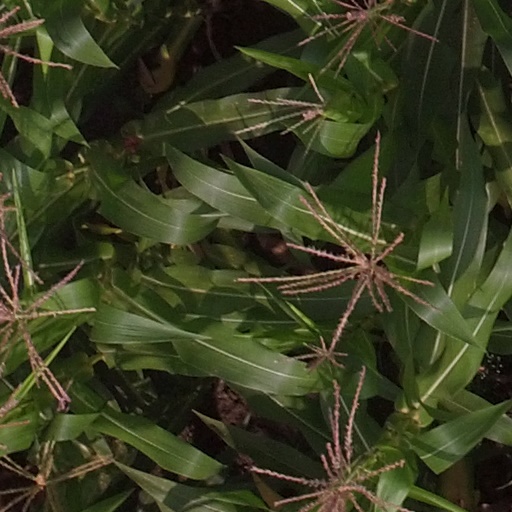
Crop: maize; corn